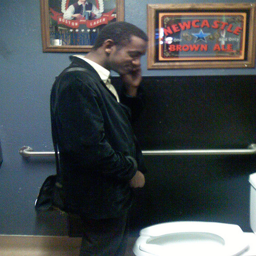
A man standing in front of a black piano talking on a phone.
A man talking on the phone in front of a toilet seat.
A man is urinating in the bathroom of a bar.
A man talking on a phone while standing in front of a toilet.
A man is talking on the phone while in the restroom.